Sacred lotus in religious art

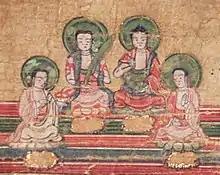
From left-to-right, Mani, Zarathustra, Shakyamuni, and Jesus depicted seated atop lotus flowers.

Chinese Manichaeism borrowed the iconography of Chinese Buddhism, frequently depicting religious figures revered in Manichaeism seated upon lotus thrones in its religious art.